HMCS Kamloops

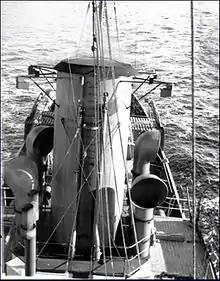
HMCS "Kamloops" with diffused lighting camouflage fittings on struts around the funnel

"Kamloops" arrived in Halifax in June 1941. She was assigned to Halifax Force and spent the rest of the year as a local escort. In September 1941, she took part in the Canadian Navy's secret trials of diffused lighting camouflage, a technology for concealing ships from submarines at night. In January 1942 she began use as an anti-submarine training ship in Halifax and Pictou, which lasted until January 1943 before heading off for refit.